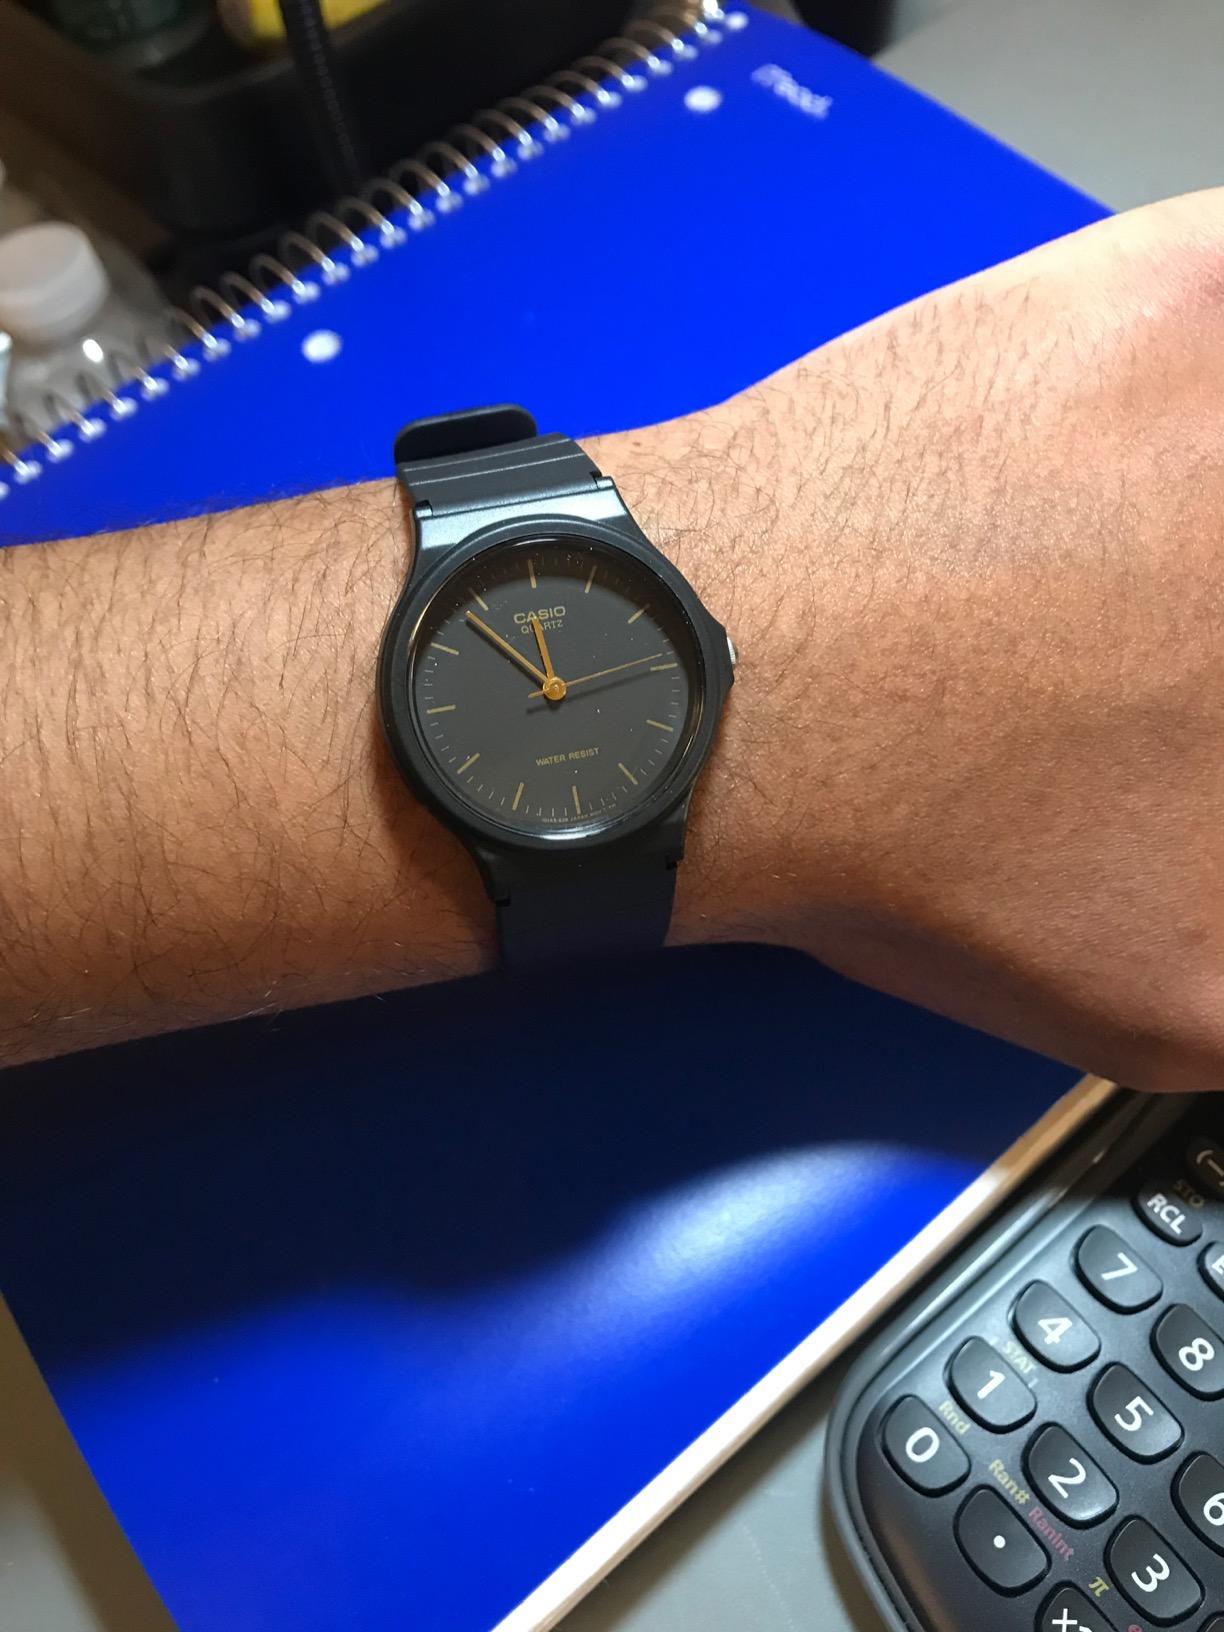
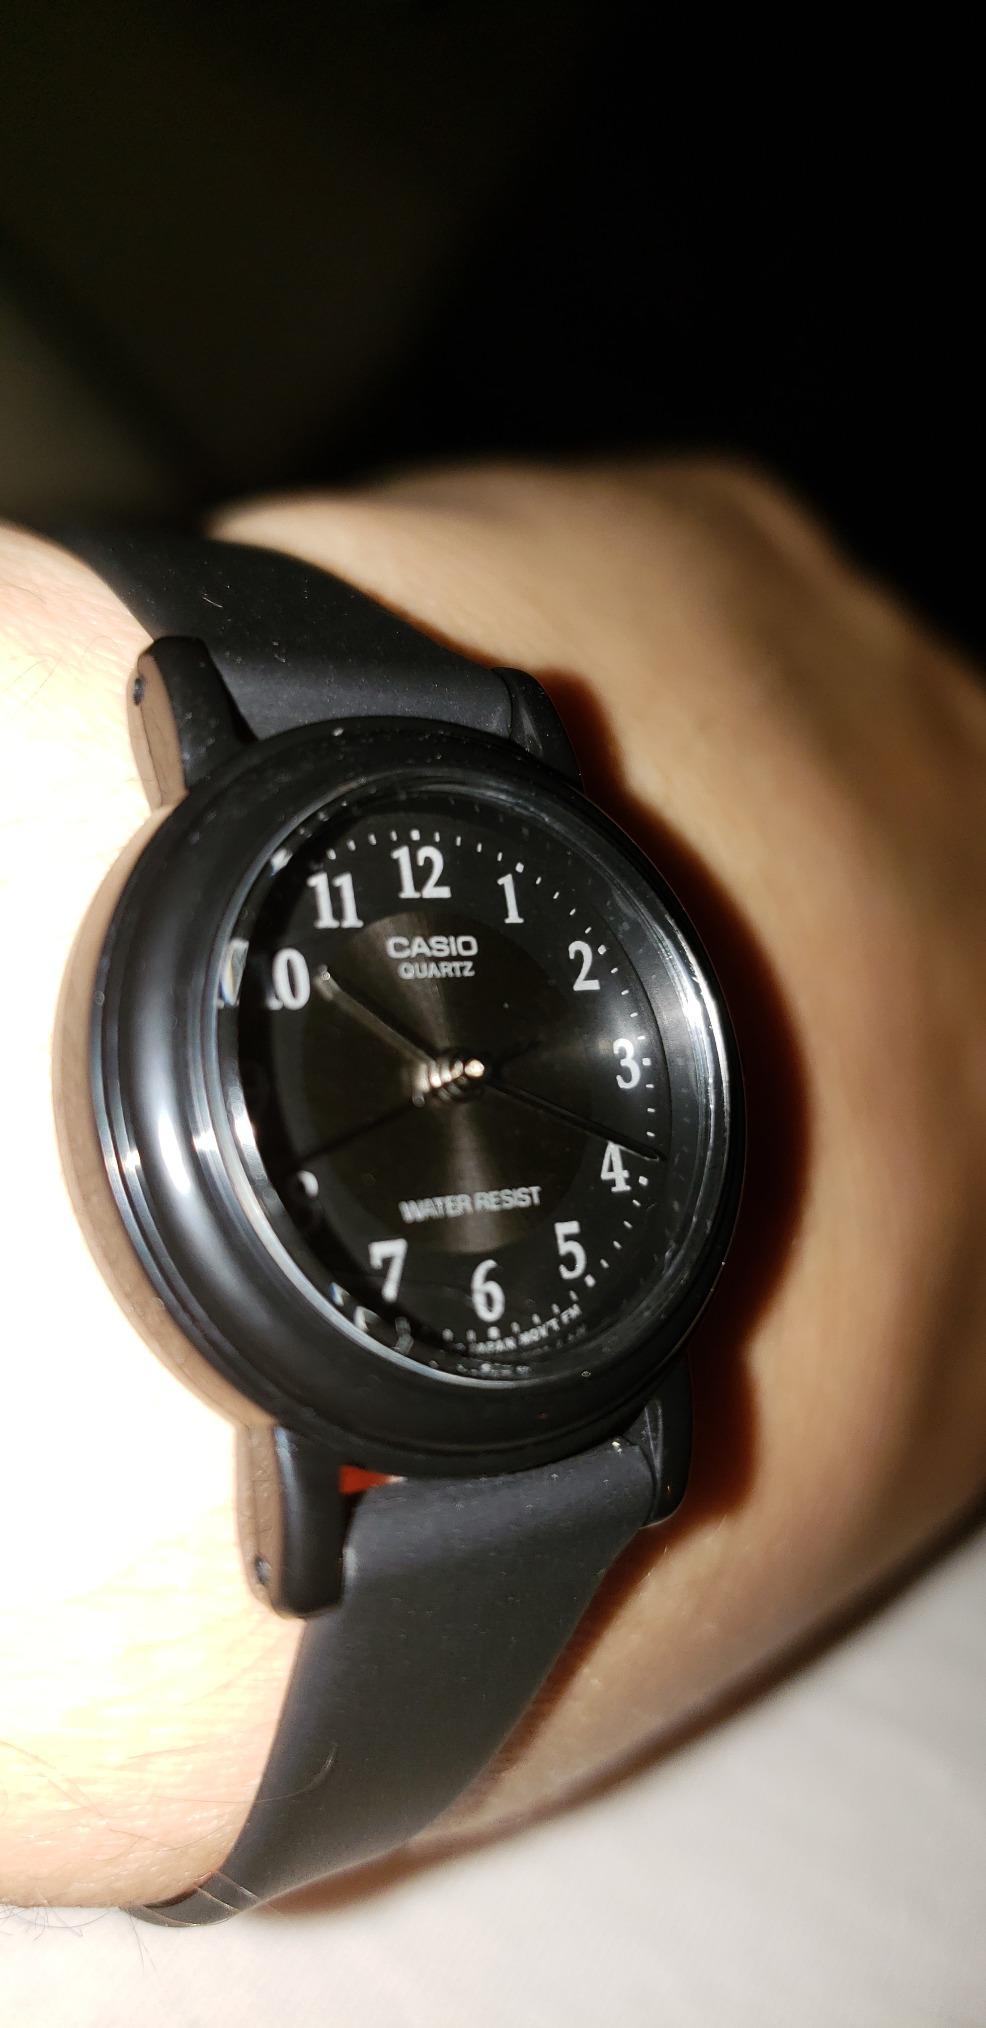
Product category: accessories_watch
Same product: no